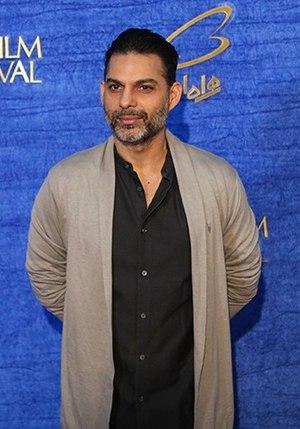
Peymân Maâdi, né le 30 juin 1970 à New York, est un acteur iranien.